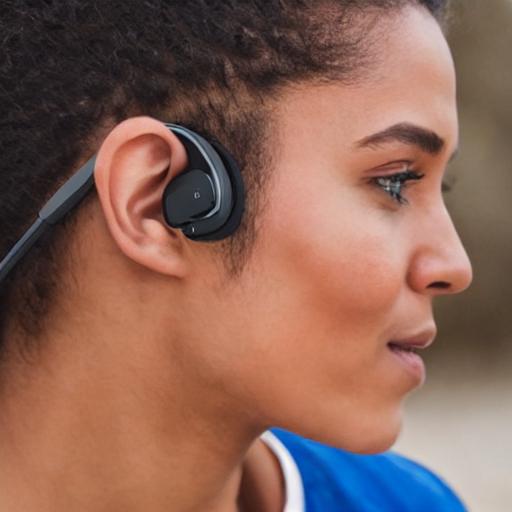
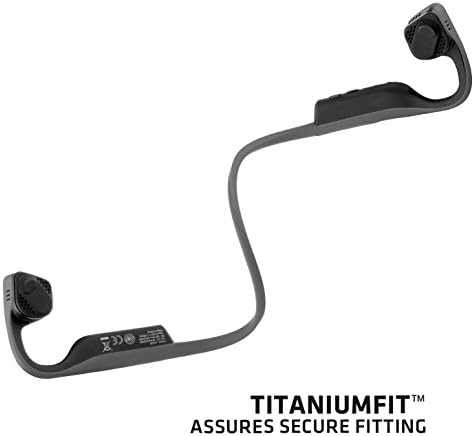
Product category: headphones
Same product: no